Hikmet Temel Akarsu

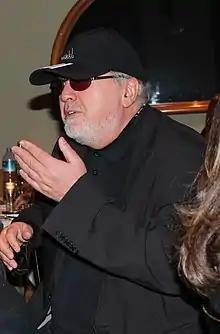
Hikmet Temel Akarsu

Hikmet Temel Akarsu (born 1960) is a Turkish novelist, short story writer, satirist and playwright.